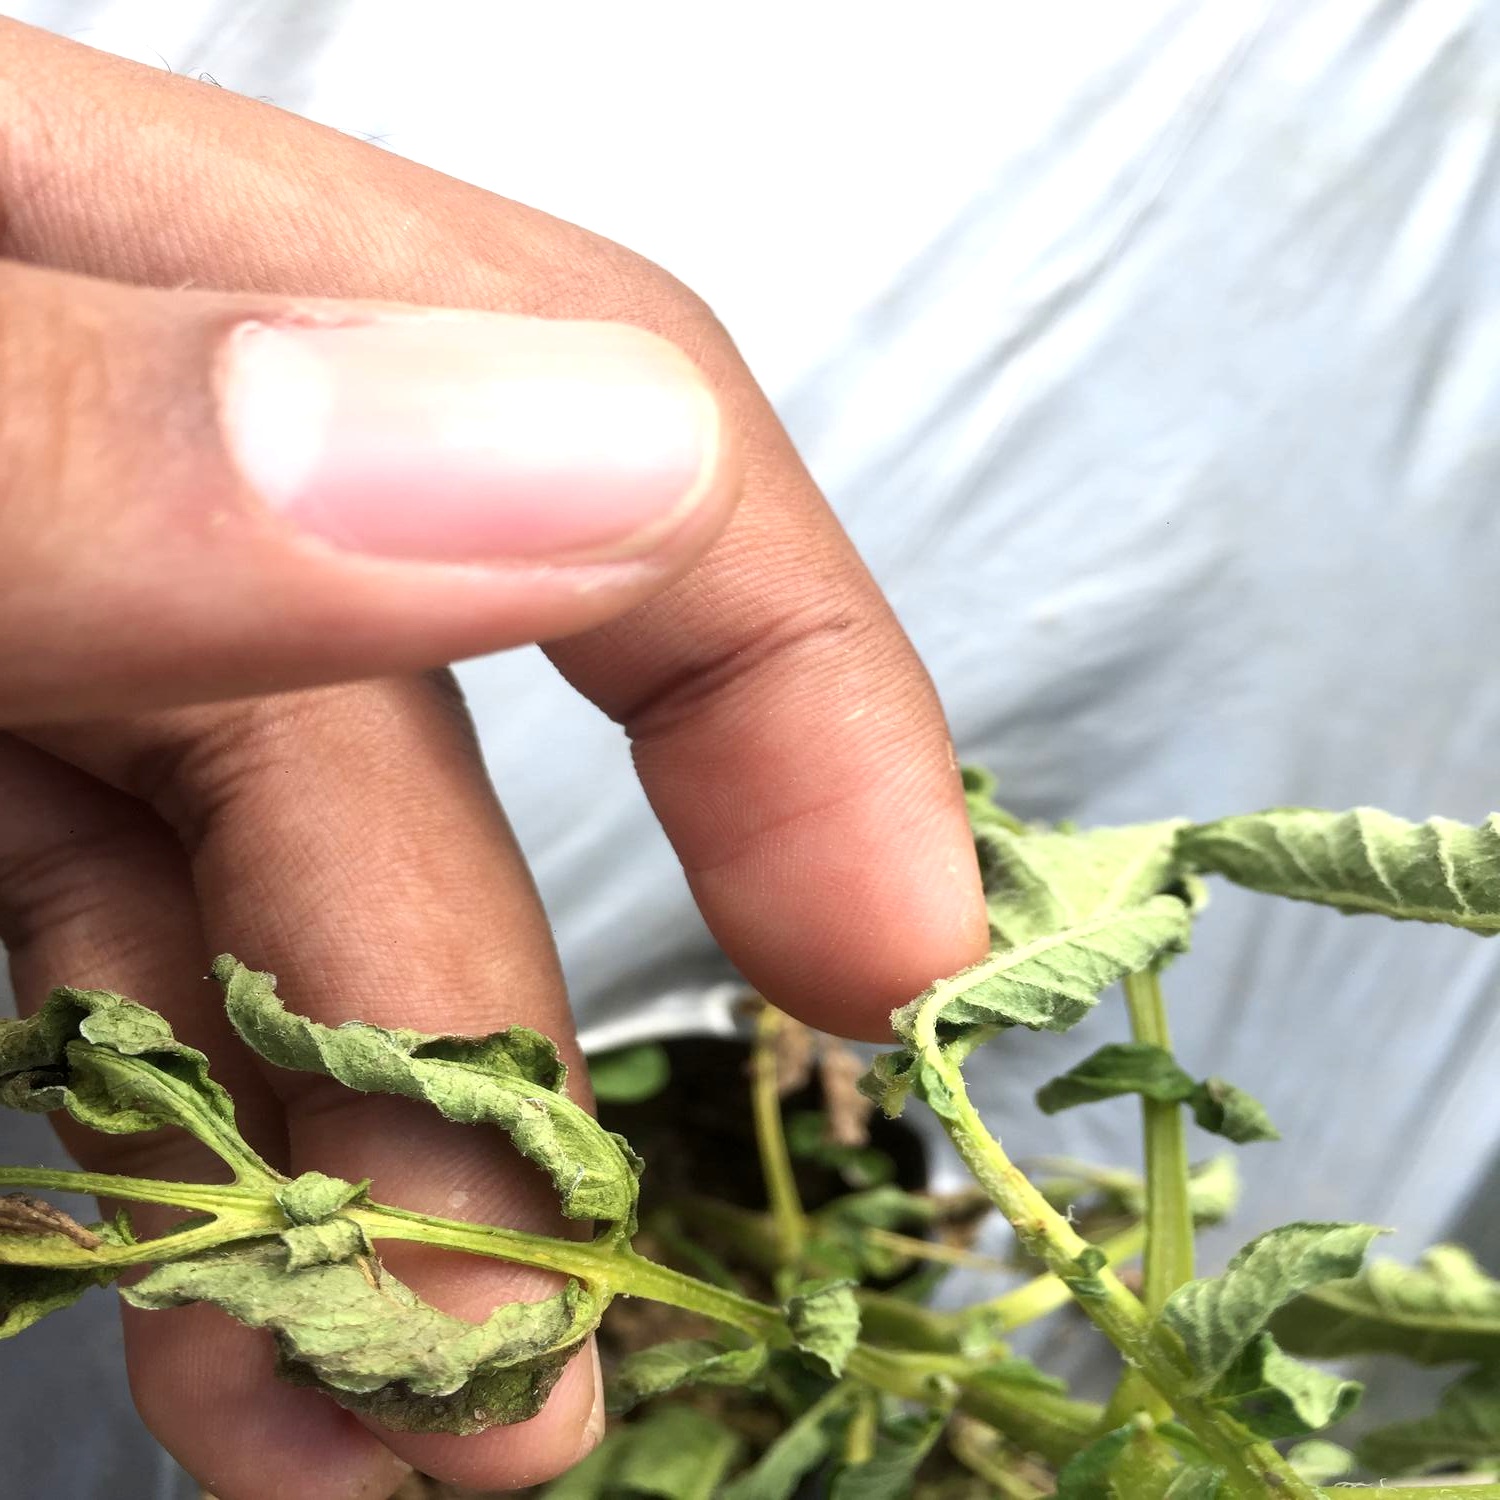
Etiqueta: Pudricion_Parda